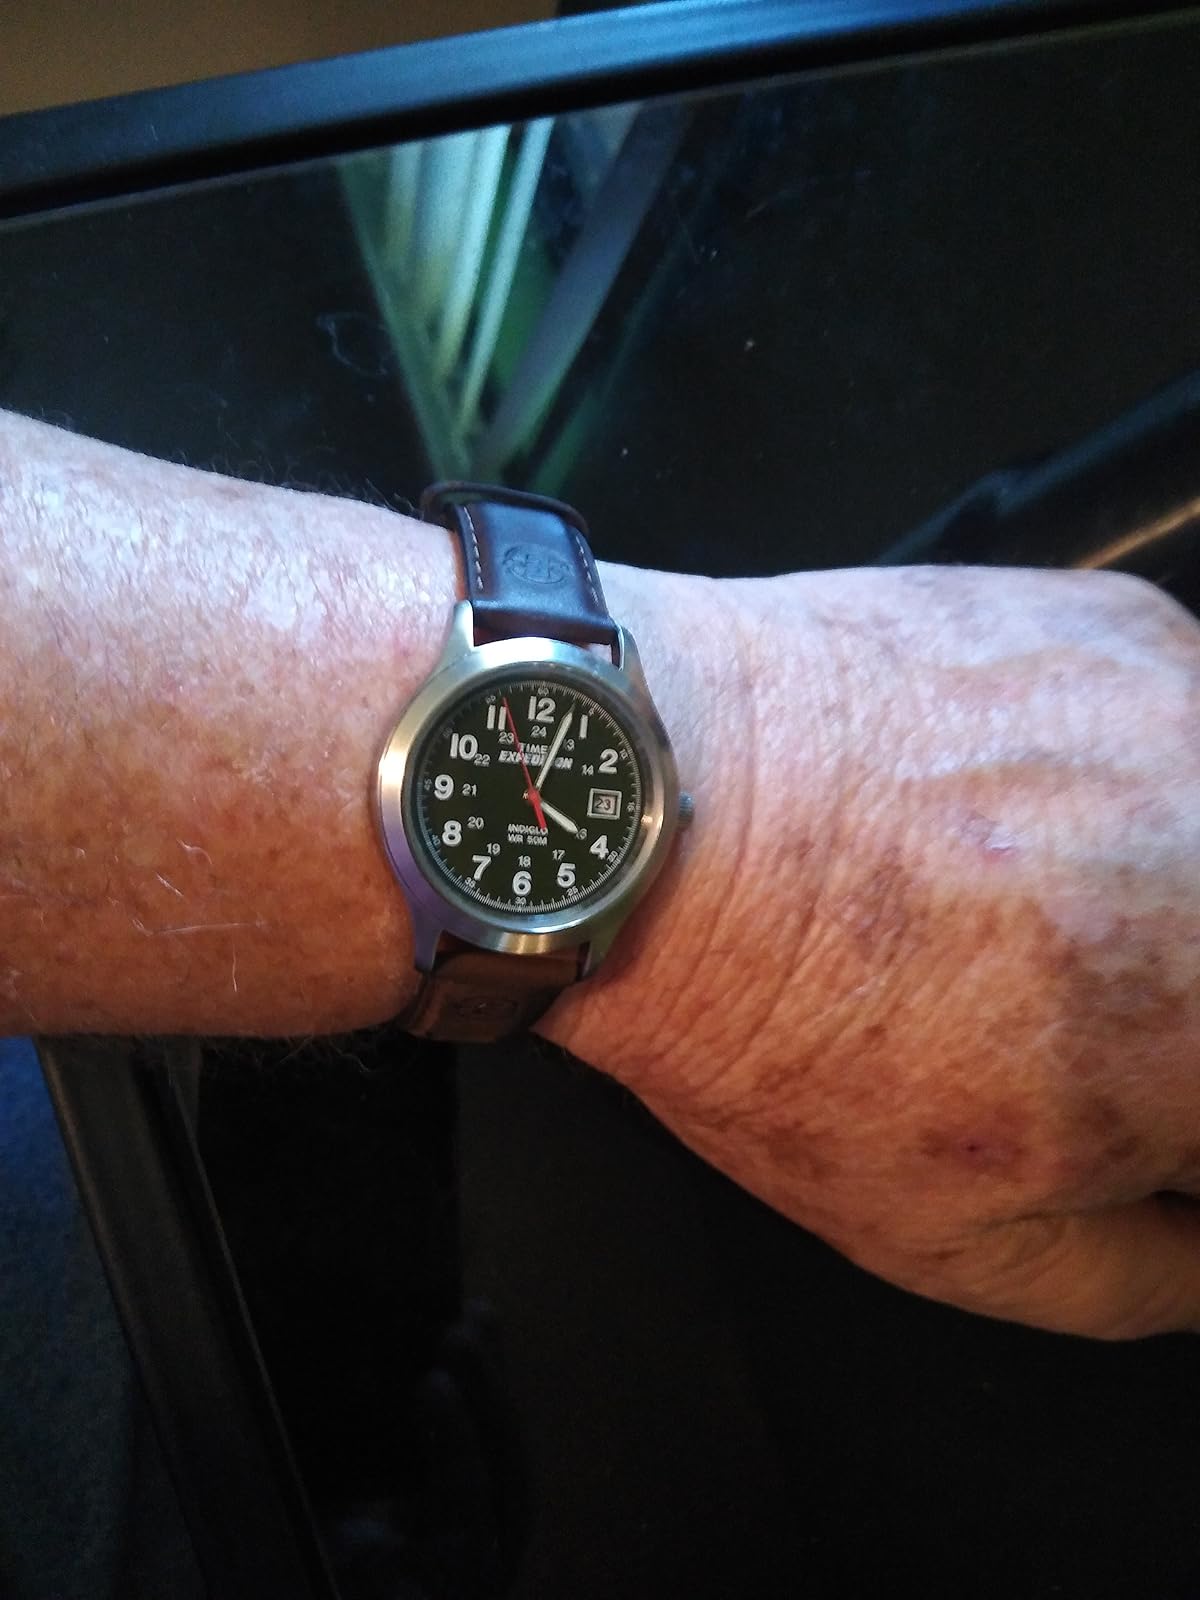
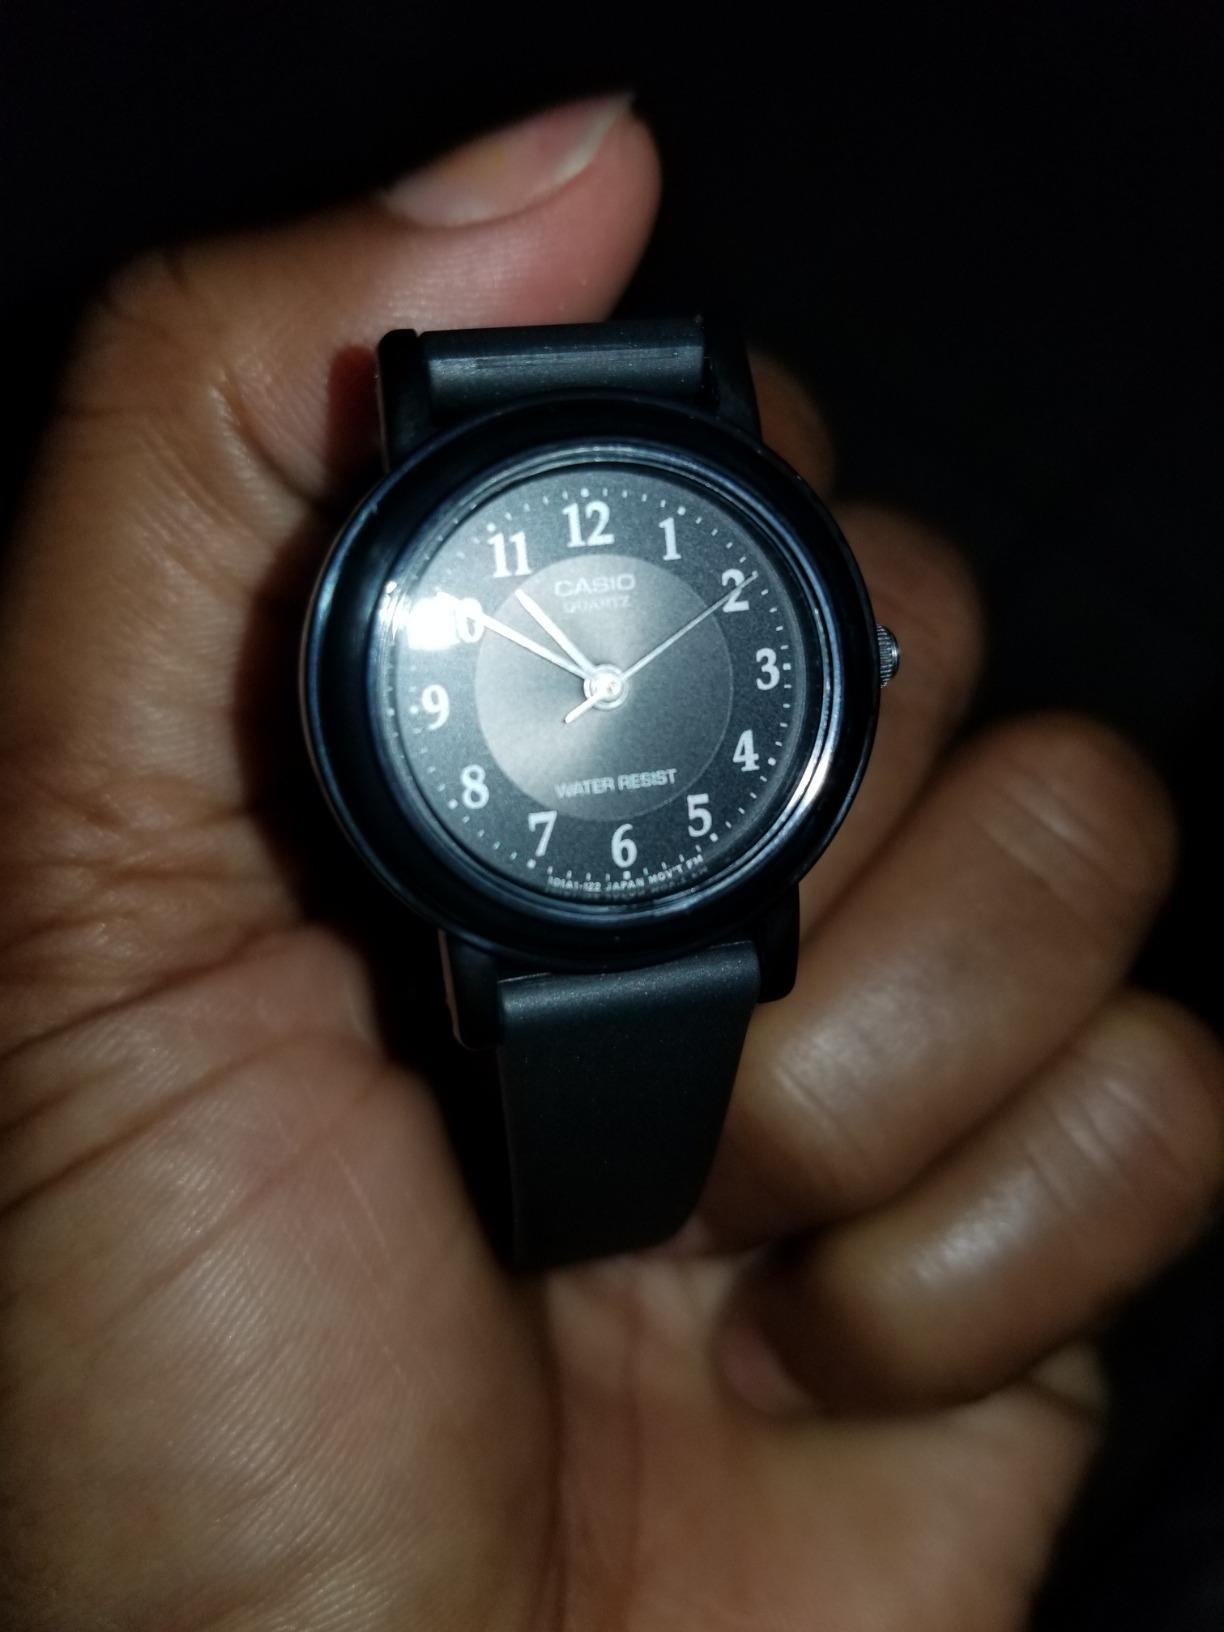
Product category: accessories_watch
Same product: no